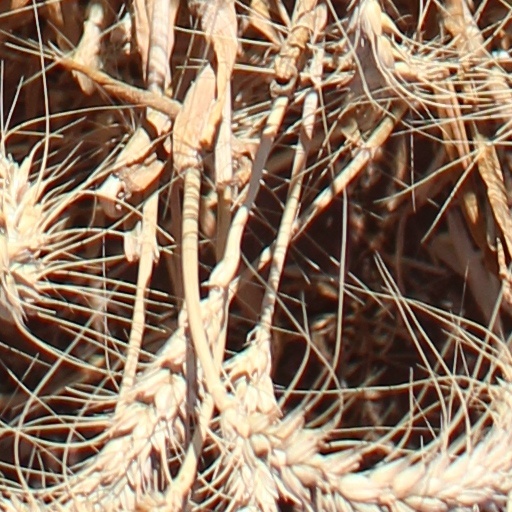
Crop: wheat